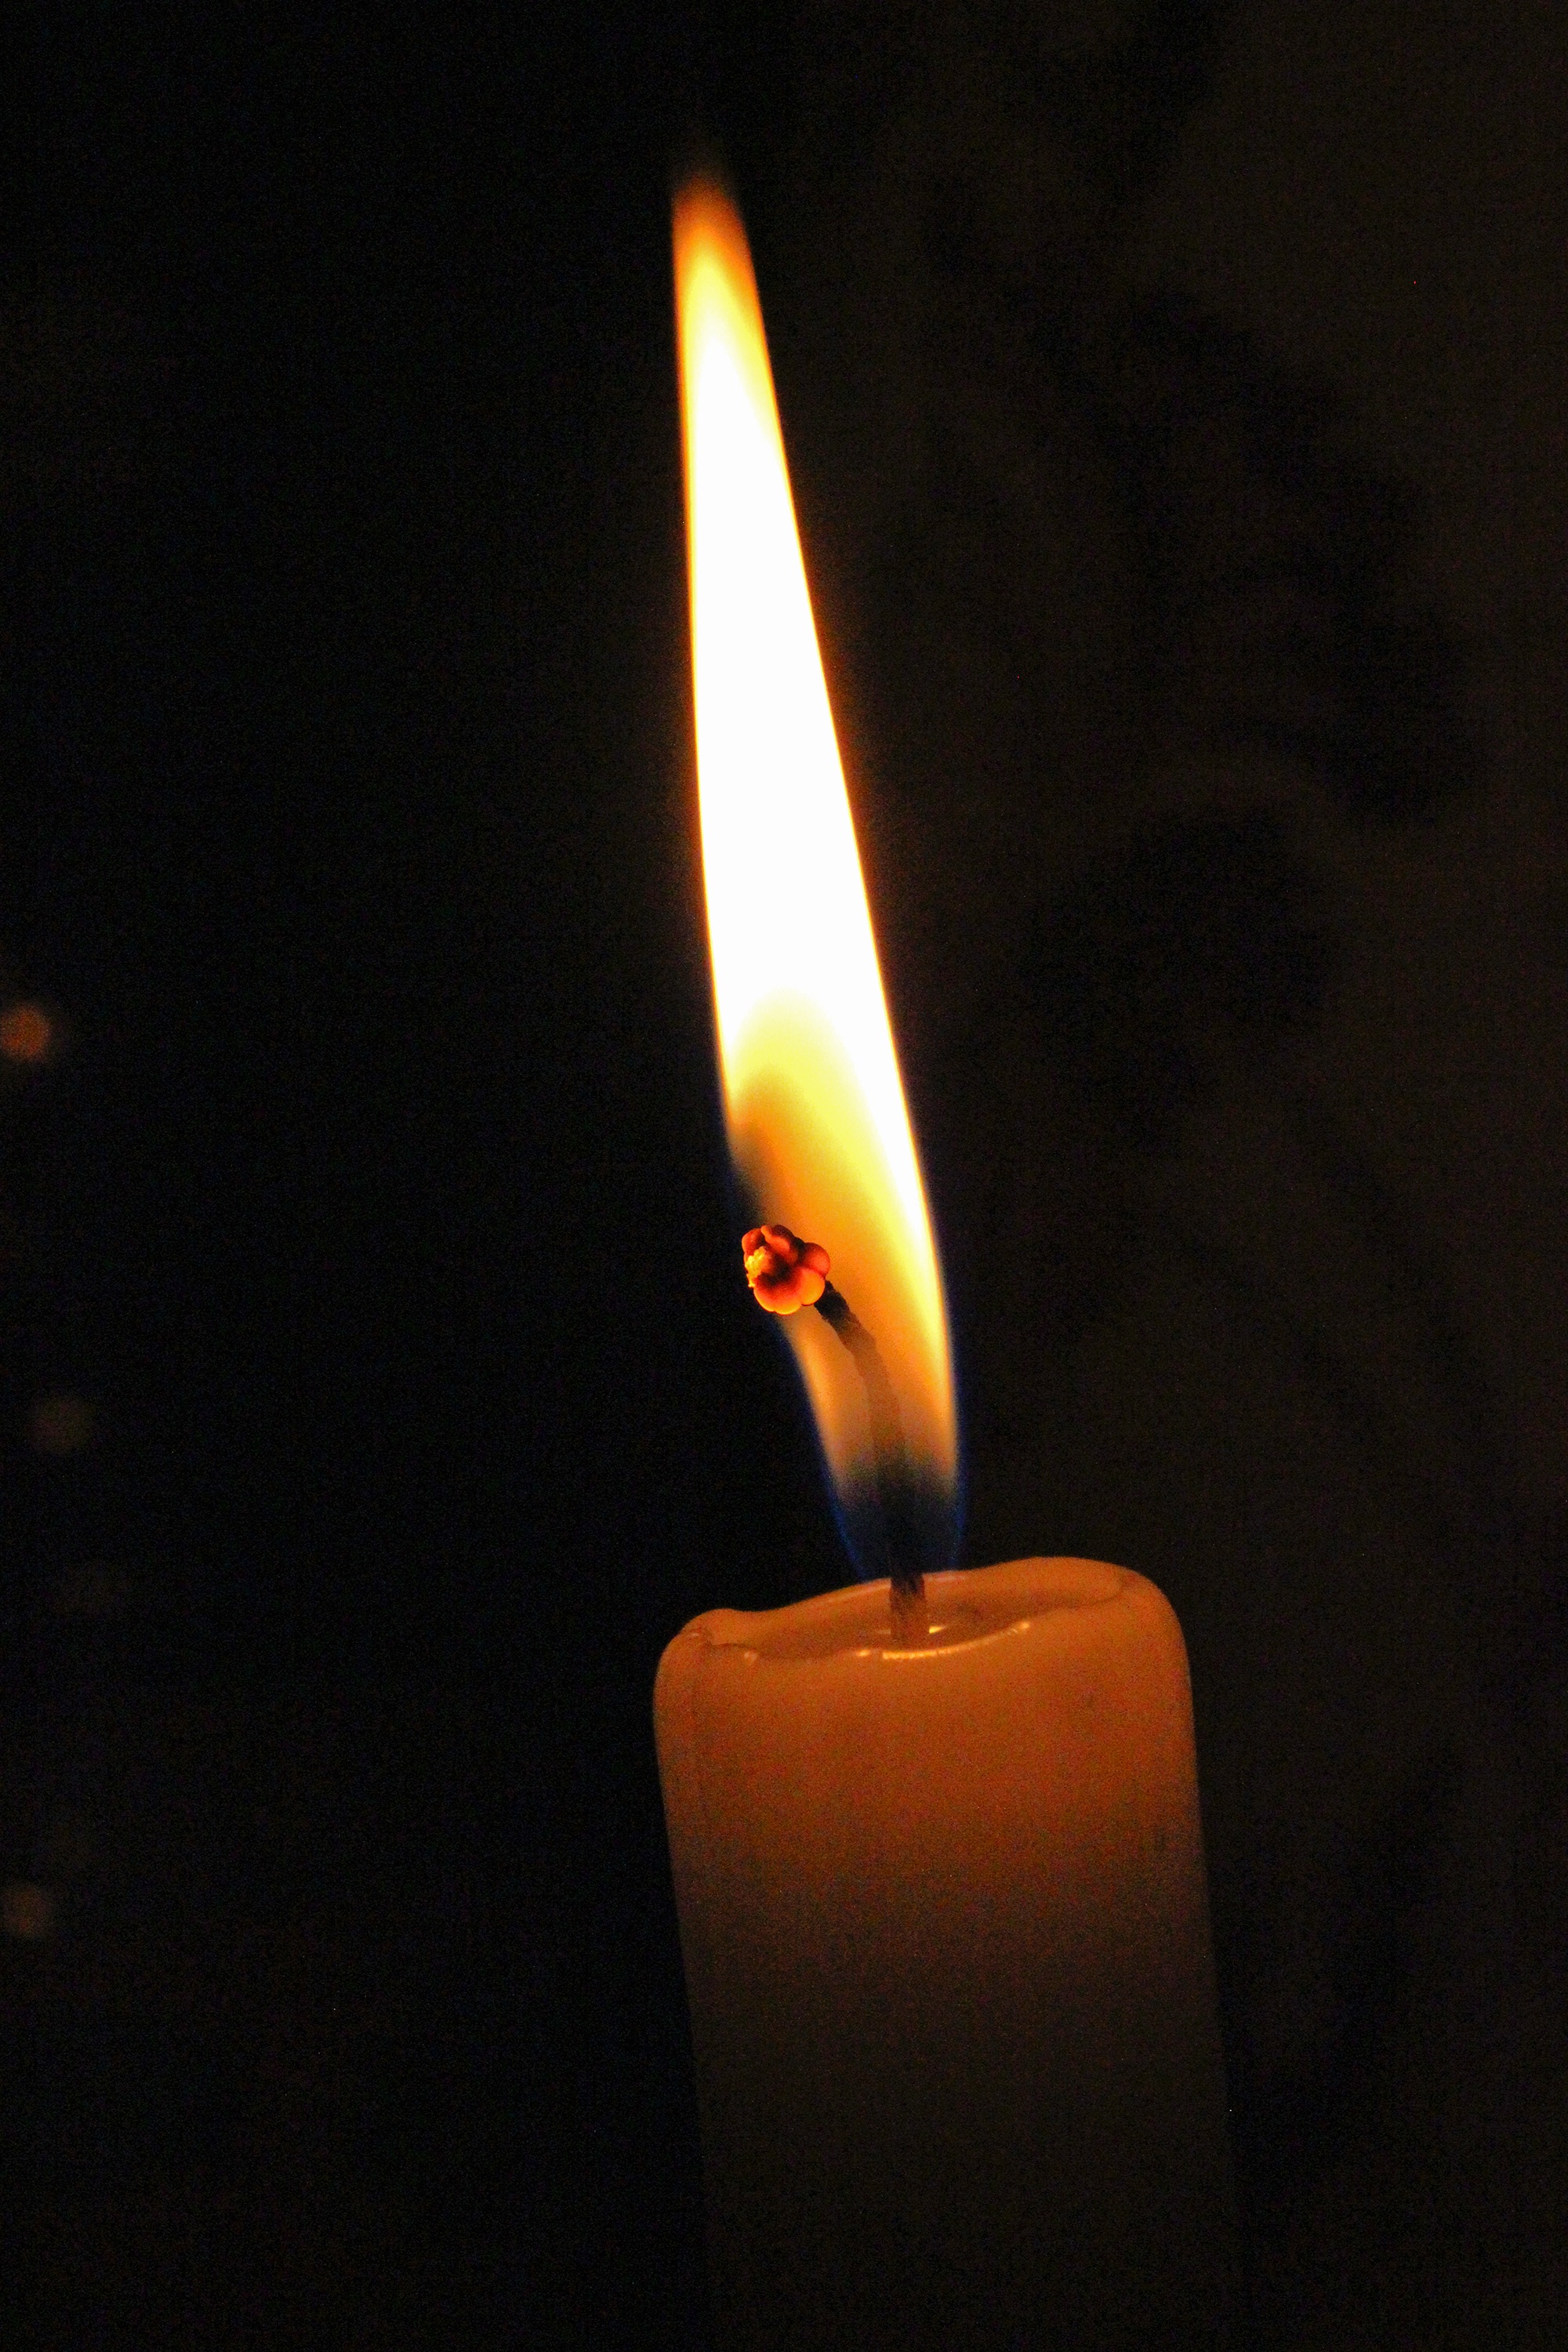
light, night, flame, fire, darkness, candle, lighting, decor, flameless candle